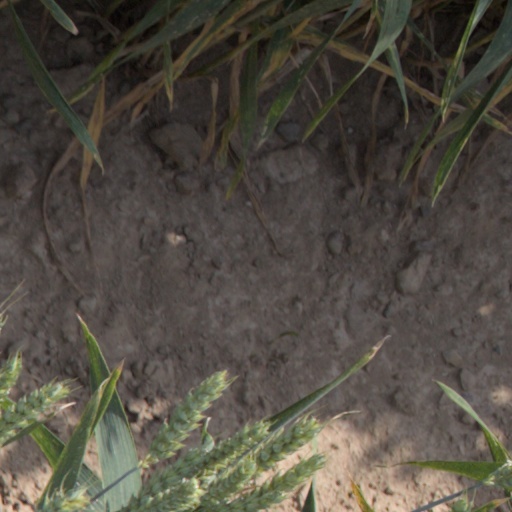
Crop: wheat